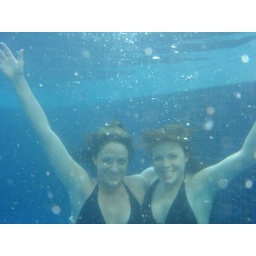
under dirty water